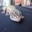
Label: lizard